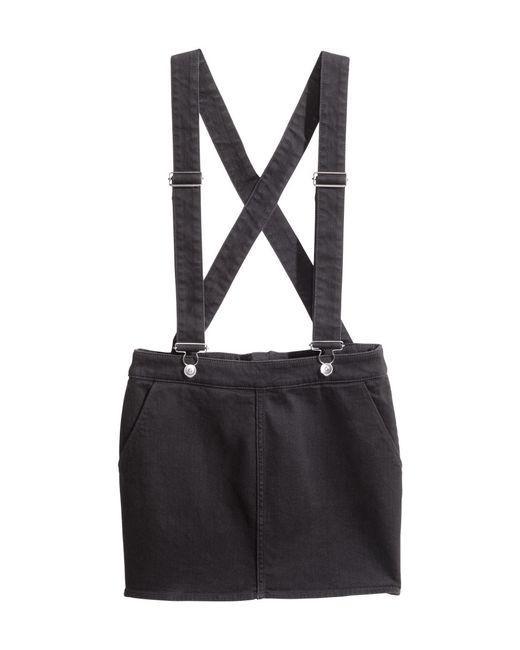
Dunkelgraue Jeans-Latzhose mit kurzem Rock